Fire pot

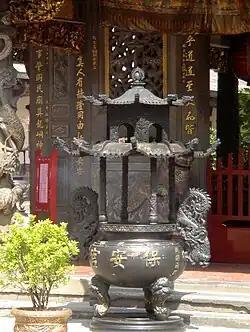
A large censer in front of a Taipei temple

A Censer is any type of vessel made for burning incense. They range from simple earthenware bowls to intricately carved silver or gold vessels, small table top objects a few centimetres tall to as many as several metres high. In many cultures, burning incense has spiritual and religious connotations, and this influences the design and decoration of the censer.